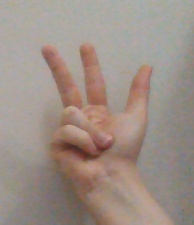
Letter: al